Dyrosaurus

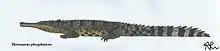
Restoration of the animal

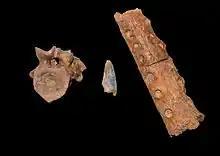
Jaw and other fragments

French paleontologist Auguste Pomel named the genus "Dyrosaurus" in 1894 for Djebel Dyr, a mountain near Tebessa in Algeria where its fossilized vertebrae were found in a phosphate mine. The holotype named MNHN 1901-11 includes one tooth, one caudal vertebra, one distal extremity of an ulna and one distal extremity of a radius. The first remains of "Dyrosaurus" were named "Crocodilus phosphaticus" by Thomas (1893) for Early Eocene crocodyliform remains from Gafsa, Tunisia. Pomel eventually synonymized the type species "D. thevestensis" with "C. phosphaticus" to form the new combination "D. phosphaticus", making "phosphaticus" the epithet of the "Dyrosaurus" type species. In 1903, the family Dyrosauridae was named by Giuseppe de Stefano referring to the locality for the holotype was found in Djebel Dyr, Algeria. Thévenin (1911a, 1911b), with some better preserved material, recognized that "Dyrosaurus phosphaticus" was a Lower Eocene crocodyliform. Many dyrosaurid remains are known, but unfortunately they are often poorly preserved which makes it difficult for paleontologists to get a strong understanding of the family.